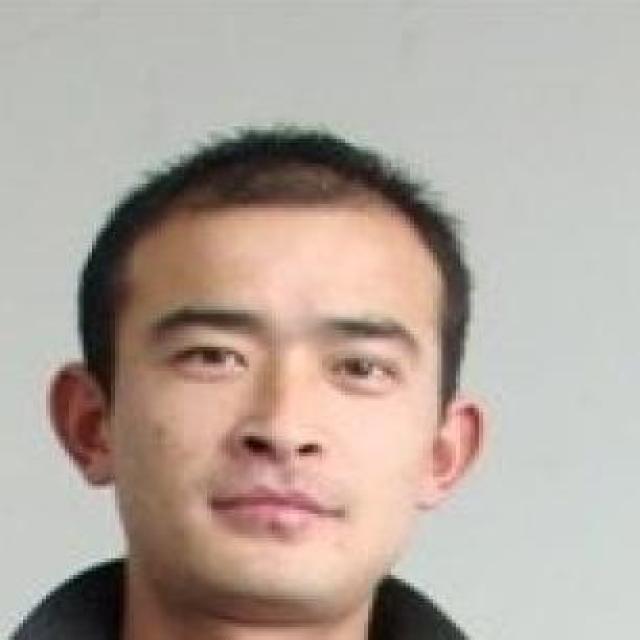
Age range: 21-44